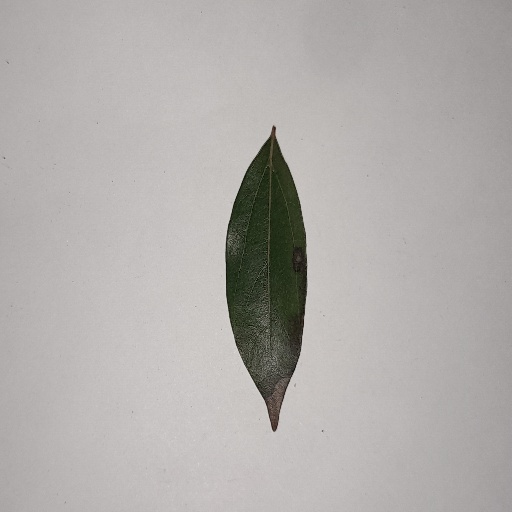
Species: Camphor
Leaf condition: Bacterial Spot